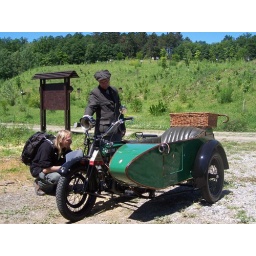
BSA motorcycle and sidecar with driver in period dress